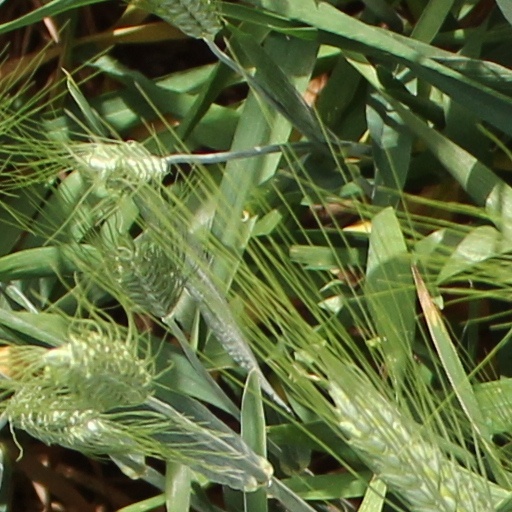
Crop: wheat